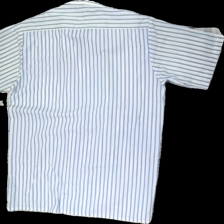
View: back
Type: Shirt
Category: Men
Brand: Atlant (Dressman)
Colors: Blue, White
Material: 64% Polyester 36% Cotton
Pattern: Striped
Cut: Regular
Size: XL
Season: All
Stains: Major
Price range: <50
Recommended usage: Export